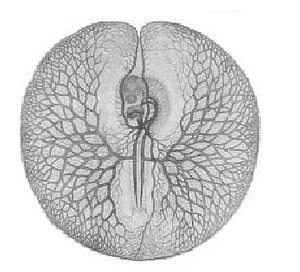
Christian Heinrich von Pander est un embryologiste zoologue et paléontologue germano-balte. Il imposa l’hypothèse révolutionnaire de « feuillet embryonnaire » comme principe de base de l'Embryologie, précisa les hypothèses de la Théorie de l'évolution et proposa la première interprétation satisfaisante de l'énigme du « conodonte ».